Fellows & Stewart

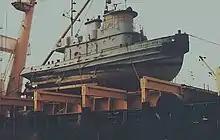
US Army tugboat ST-2110 built by Fellows & Stewart, in Cat Lai, Vietnam, in 1971

In 1954 Fellows & Stewart built 46 steel-hulled small harbor tugboats for the US Army. The tugboats were: 48 tons net, , with a length of , a beam of . Powered by a diesel White Atlas Imperial engine with and one propeller. The Fellows & Stewart tugboats were numbered from ST 2100 to ST 2198 of a design 3004. The design 3004 tugboats were completed too late to service in the Korean War, some served in the Vietnam War.